Desert elephant

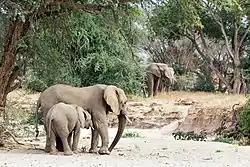
Desert elephants at the dried up Huab River in Namibia

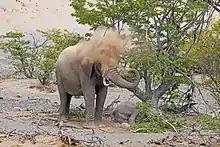
Female spraying sand to keep cool while standing guard over her calf, Damaraland, Namibia

Desert elephants or desert-adapted elephants are not a distinct species of elephant but are African bush elephants ("Loxodonta africana") that have made their homes in the Namib and Sahara deserts in Africa. Previously they were classified as a subspecies of the African bush elephant, but this is no longer the case. Desert-dwelling elephants were once more widespread in Africa than they are at present; they are currently found only in Namibia which covers about . Elephants have traditionally lived in this area and in the earlier part of the 20th century there were about 3,000 in the Kunene Region. By the 1980s these had greatly diminished in number, however since then, conservation measures have been put in place and by 2013 the number of elephants had increased to about 600. In 1995–1996 there were good rains in Namibia and the elephants expanded their range southwards to the Ugab River.